Jacques II Androuet du Cerceau

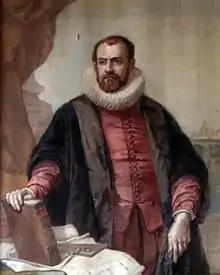
An invented 19th-century tapestry portrait of Jacques Androuet du Cerceau, the younger, in the Galerie d'Apollon of the Louvre

Jacques Androuet du Cerceau, the younger (1550 – 16 September 1614), was a French architect.